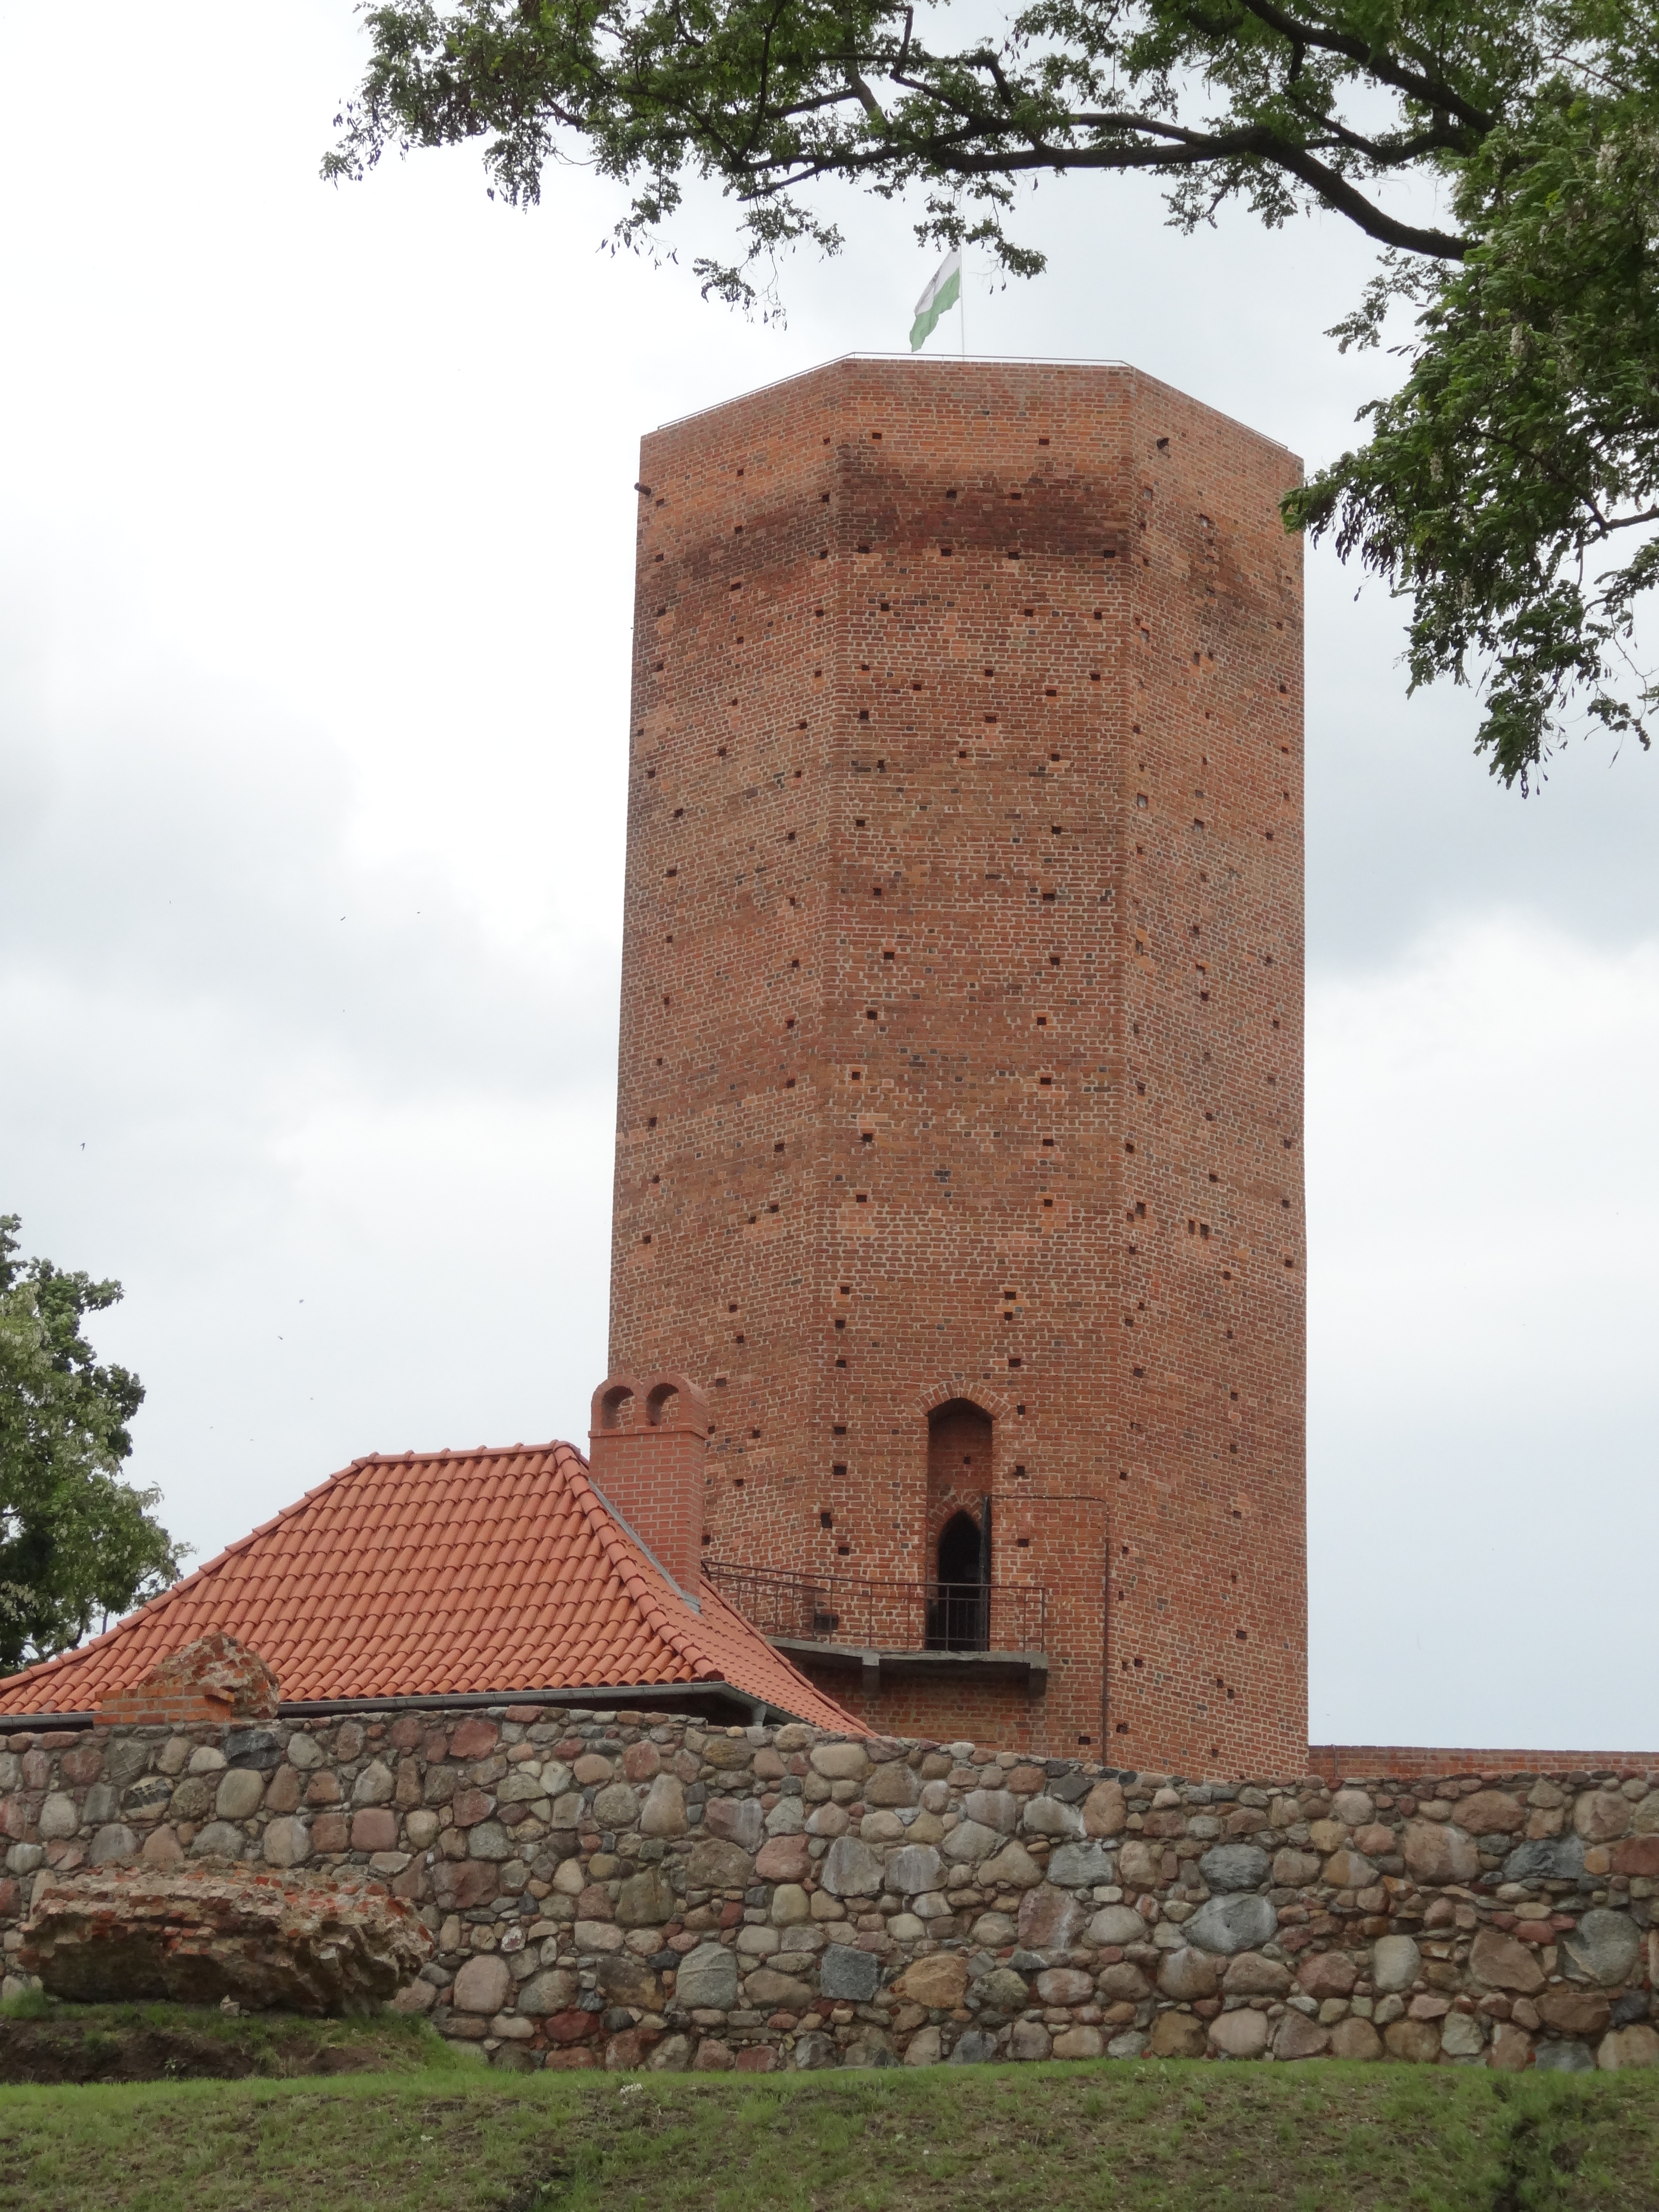
architecture, building, monument, tower, landmark, chapel, bell tower, memorial, historic site, murine tower